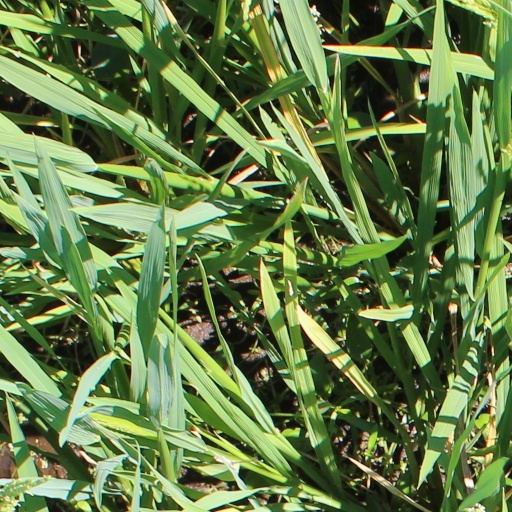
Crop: rice